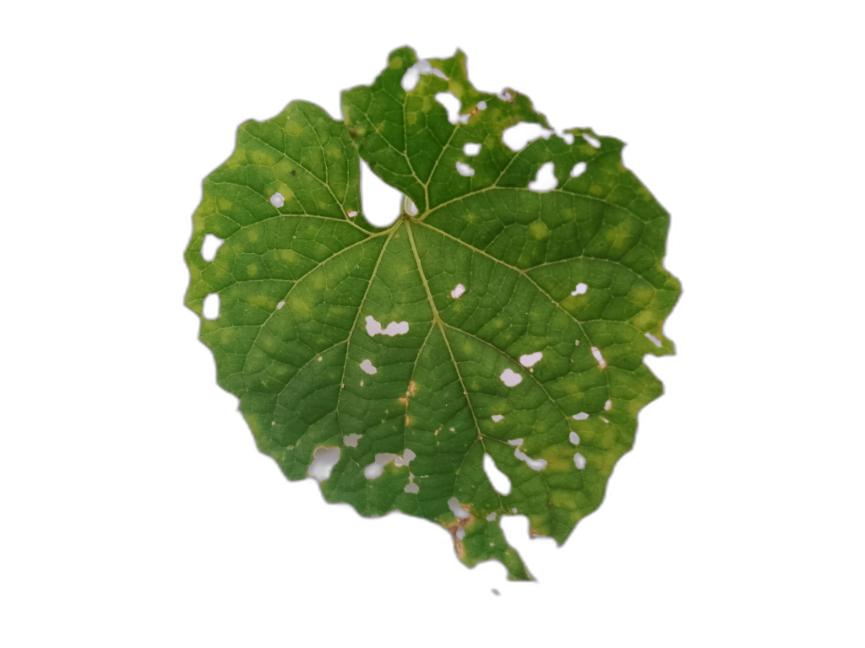
Crop: Zucchini
Label: Angular_Leaf_Spot